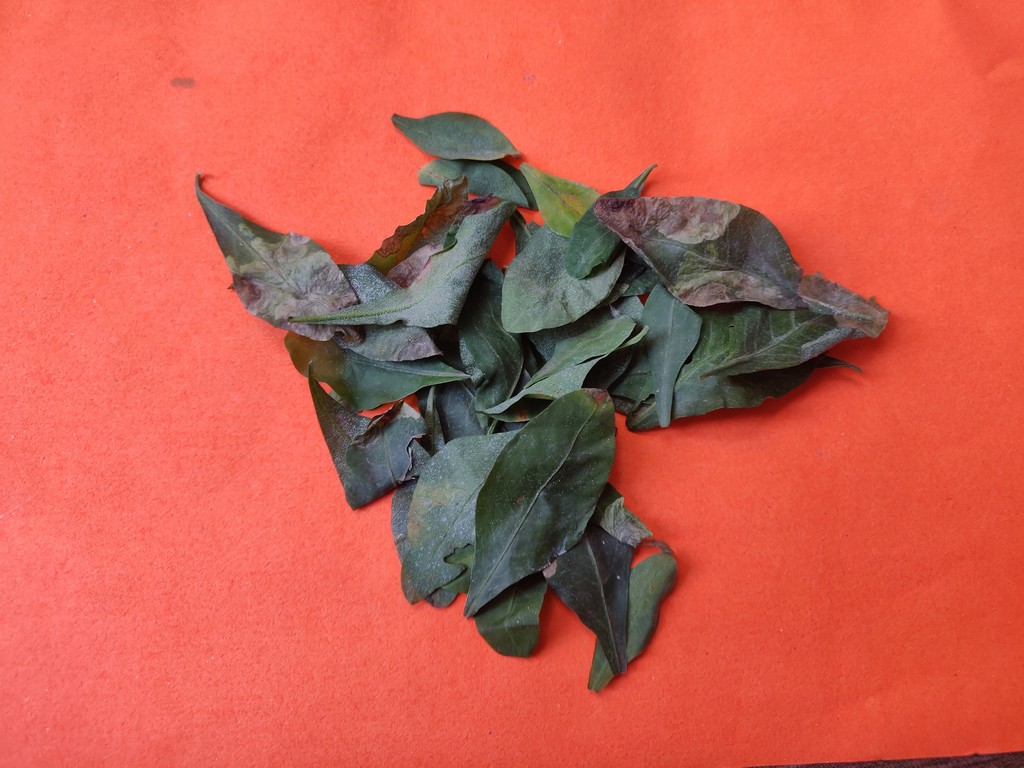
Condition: Unhealthy
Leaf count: multiple
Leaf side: unknown